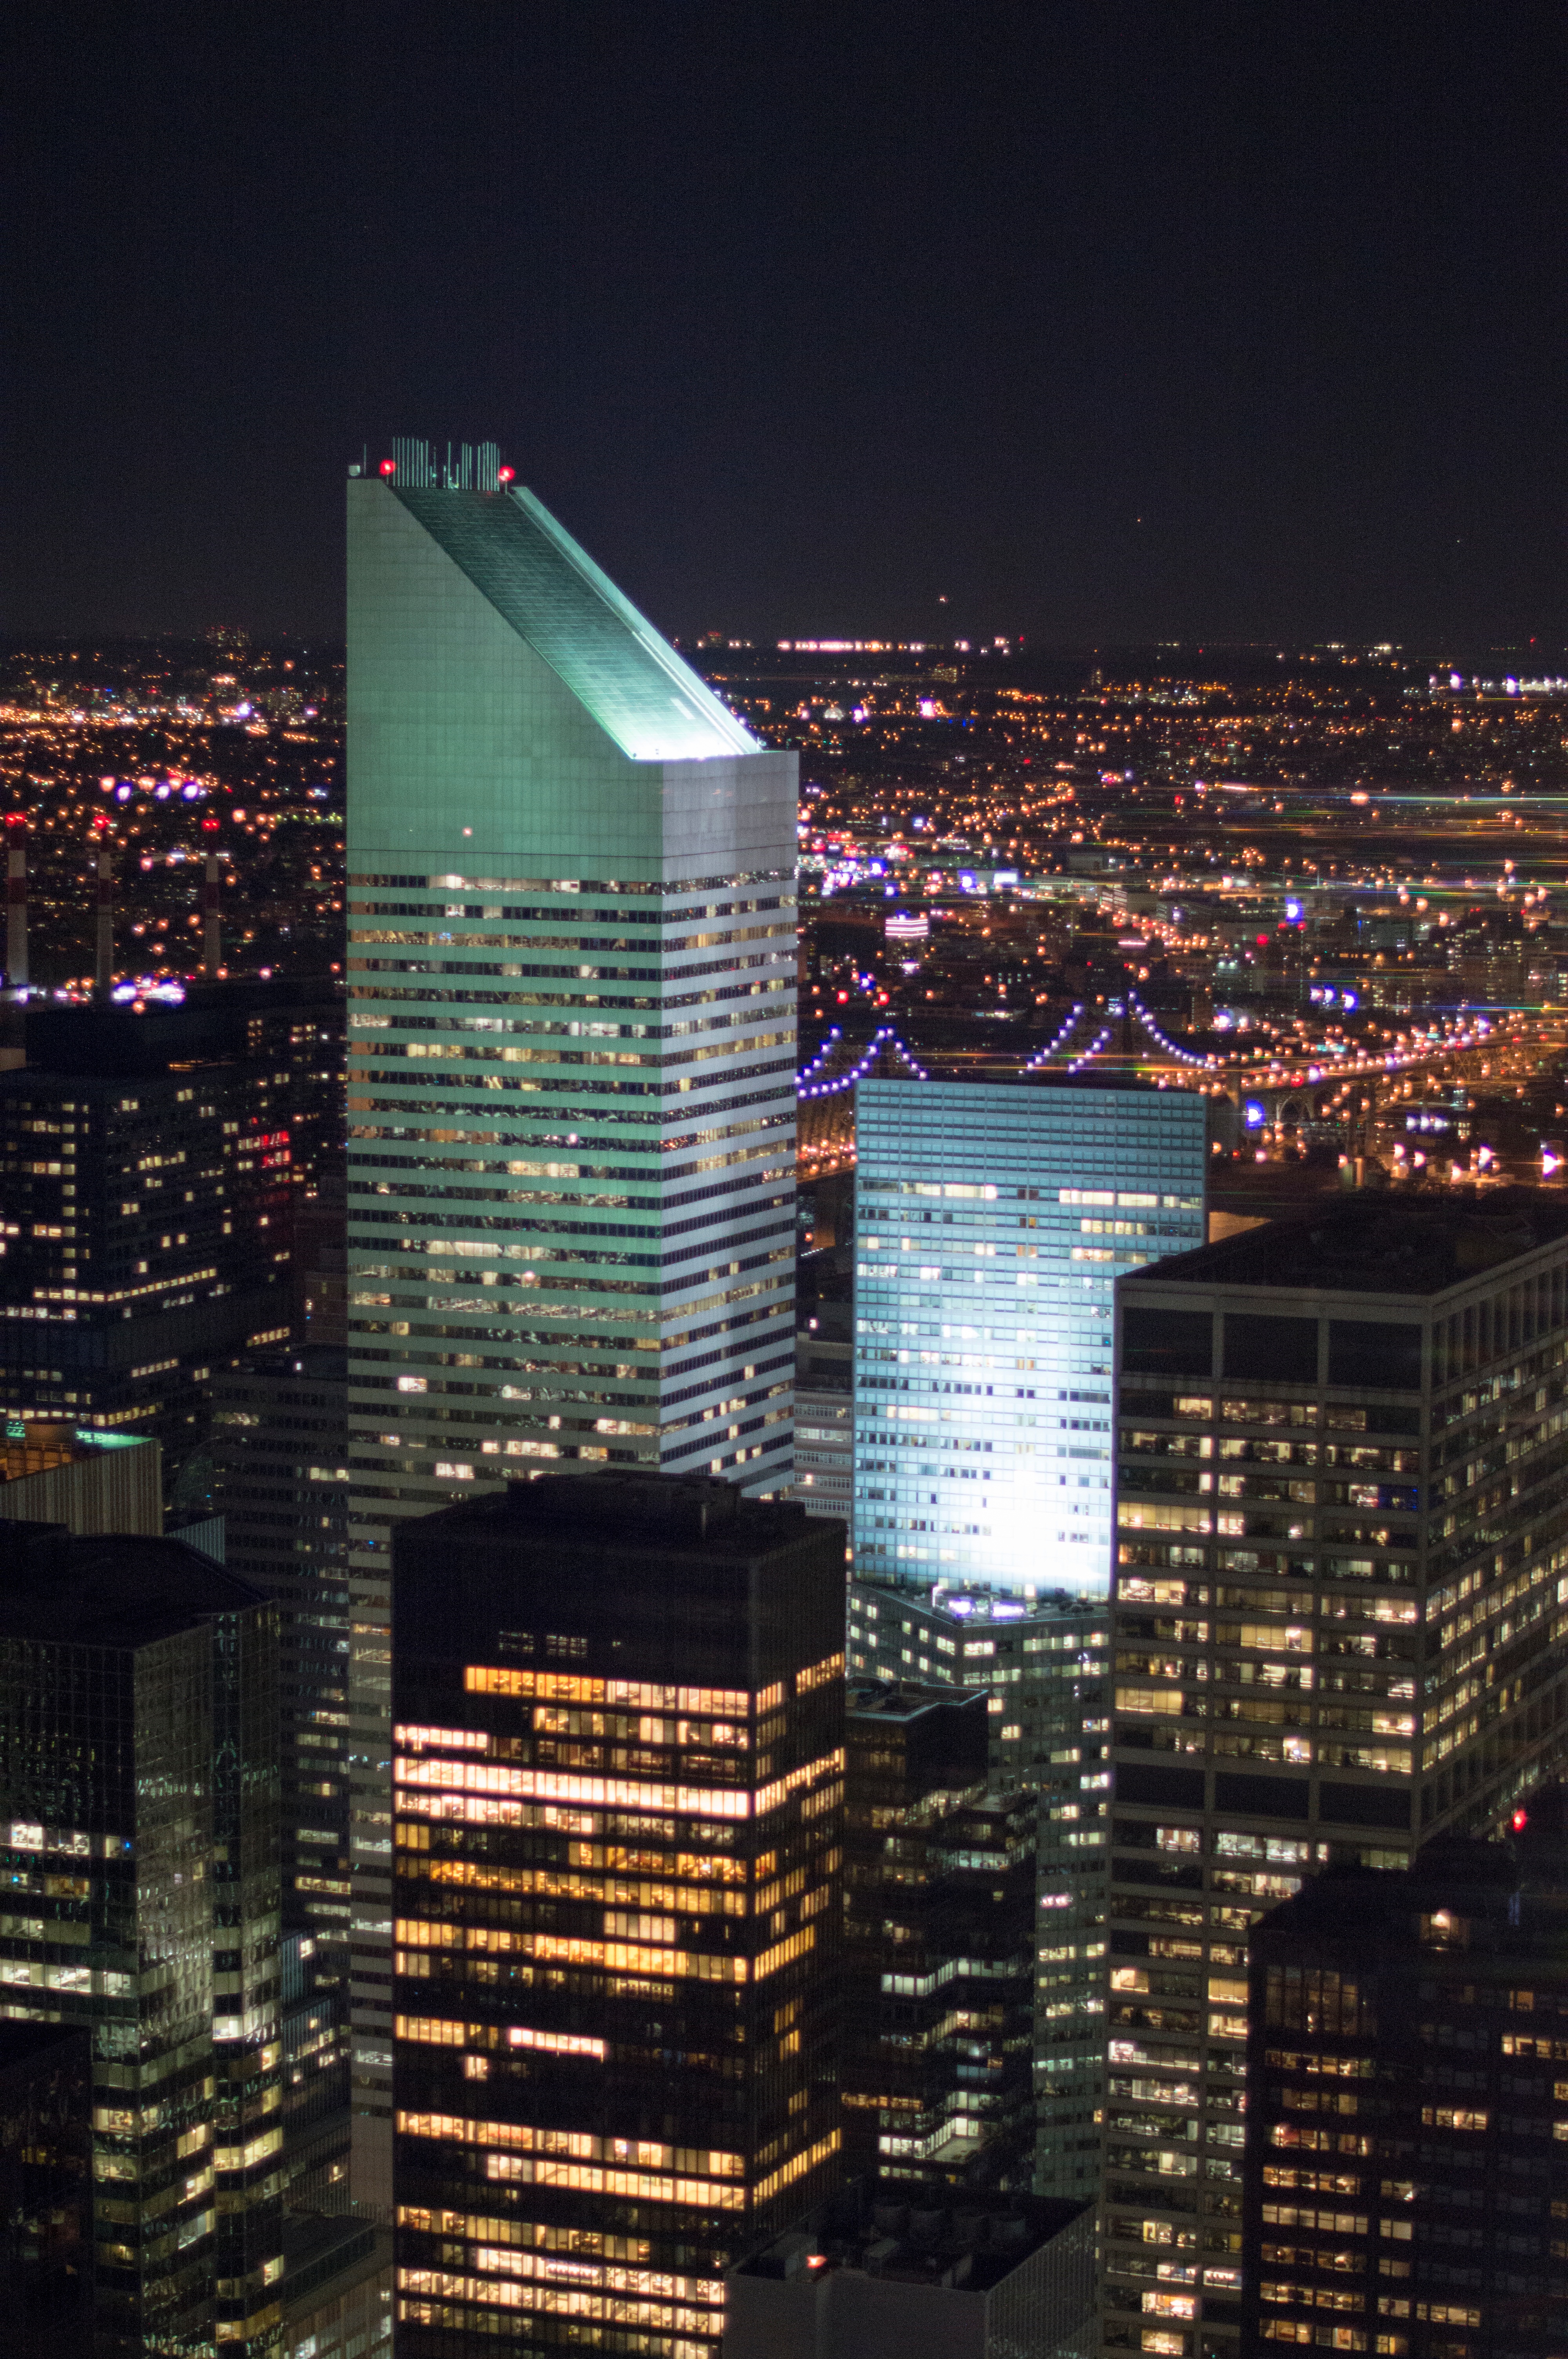
light, skyline, night, city, skyscraper, cityscape, downtown, dusk, evening, reflection, tower, landmark, tower block, metropolis, urban area, human settlement, atmosphere of earth, metropolitan area